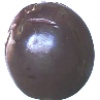
Label: passion_fruit